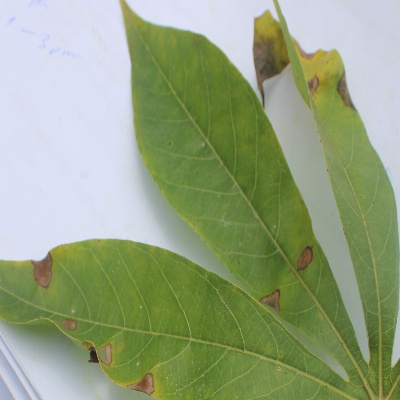
Crop: Cassava
Condition: brown spot